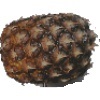
Label: pineapple